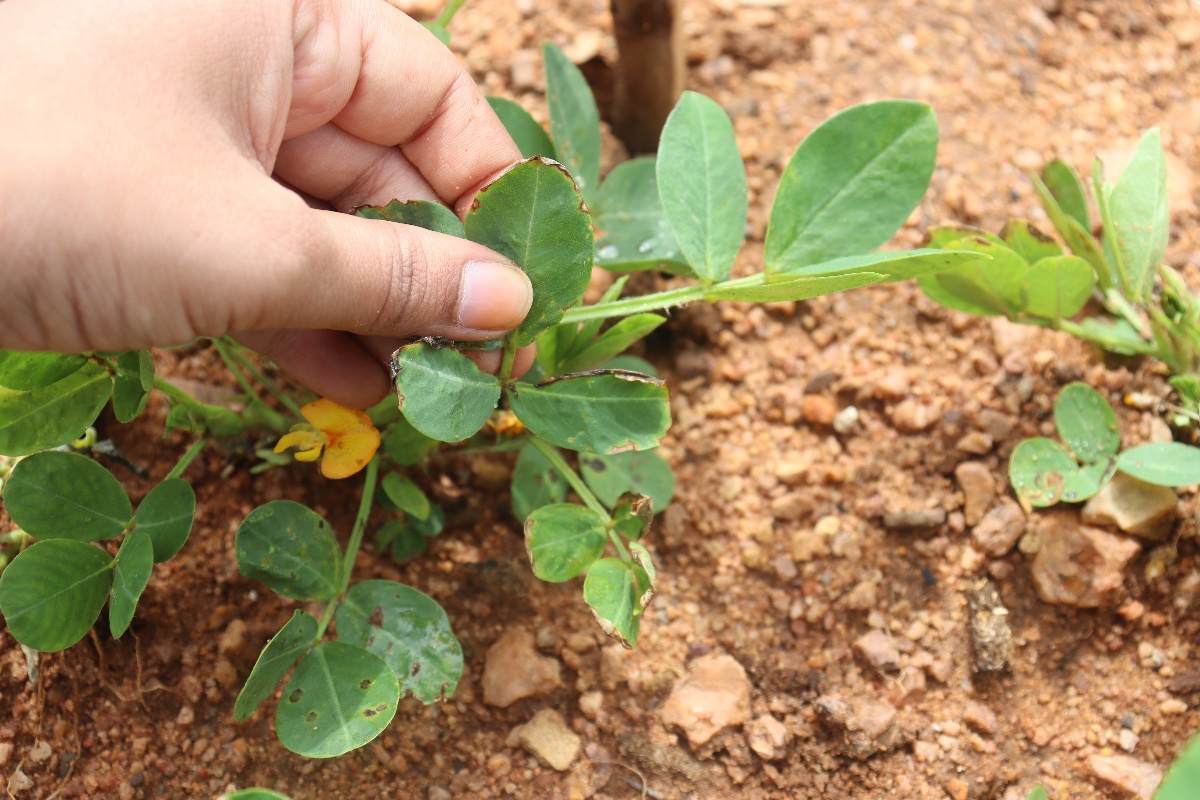
Label: healthy leaf